Pyotr Ilyich Tchaikovsky and The Five

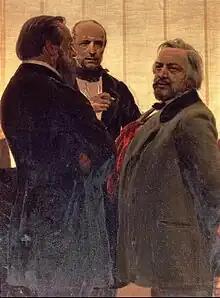
Portrait of (left to right) Mily Balakirev, Vladimir Odoyevsky and Mikhail Glinka by Ilya Repin

Around Christmas 1855, Glinka was visited by Alexander Ulybyshev, a rich Russian amateur critic, and his 18-year-old protégé Mily Balakirev, who was reportedly on his way to becoming a great pianist. Balakirev played his fantasy based on themes from "A Life for the Tsar" for Glinka. Glinka, pleasantly surprised, praised Balakirev as a musician with a bright future.